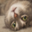
Label: cat